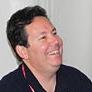
Age: 47